Cahuenga Boulevard

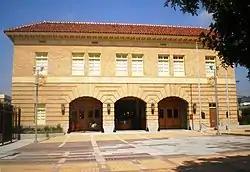
Los Angeles Fire Department Museum

Today, numerous nightclubs, bars, and restaurants are dotted along the boulevard south of Franklin Avenue. Notable clubs on Cahuenga include The Room, Hotel Café, Velvet Margarita, and many others. The Hotel Café, at 1623 1/2 N. Cahuenga Blvd, is owned by Marko Shafer and Maximillian Mamikunian and opened in 2000. The Baked Potato, one of the city's most prominent jazz clubs, is situated near the intersection with the Hollywood Freeway, and the Hollywood Theatre of Note is also on the boulevard. At 1355 North Cahuenga Boulevard is the Los Angeles Fire Department Museum and Memorial, a Los Angeles Historic-Cultural Monument and National Register of Historic Places building which was built in the Neo-Renaissance style in 1930.